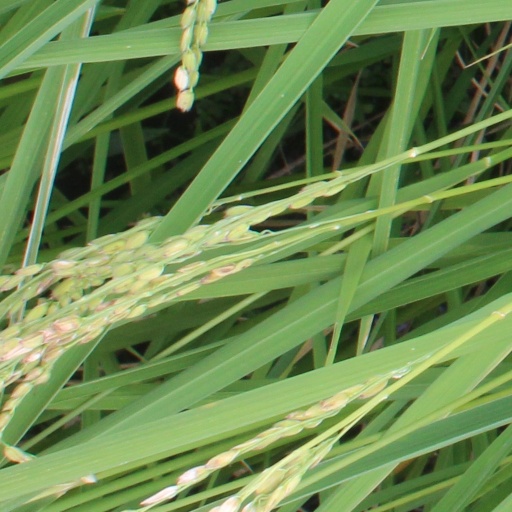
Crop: rice